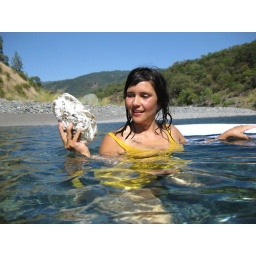
We kept wondering what this thing shining under the water was. ah... a white rock.